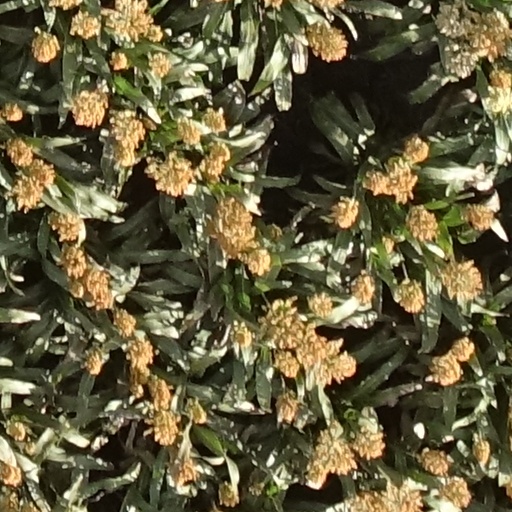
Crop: sorghum